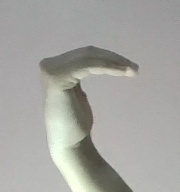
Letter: haa